General Register Office

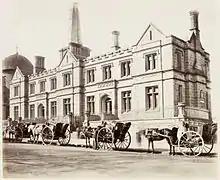
Registrar-General's Office in Sydney, Australia (1872)

General Register Office or General Registry Office (GRO) is the name given to the civil registry in the United Kingdom, many other Commonwealth nations and Ireland. The GRO is the government agency responsible for the recording of vital records such as births, deaths, and marriages (or BDM), which may also include adoptions, stillbirths, civil unions, etc., and historically, sometimes included records relating to deeds and other property transactions.